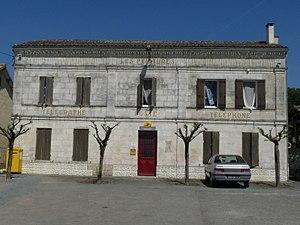
Poste, Les Peintures, Gironde, France
Les Peintures est une commune du Sud-Ouest de la France, située dans le département de la Gironde.